Azores

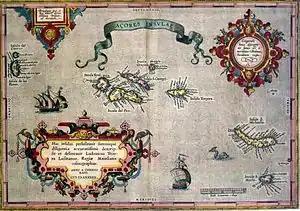
1584 map of the Azores Islands

In 1427, a captain sailing for Prince Henry the Navigator, possibly Gonçalo Velho, may have discovered the Azores, but this is not certain. In Thomas Ashe's 1813 work "A History of the Azores", the author identified a Fleming, Joshua Vander Berg of Bruges, who made landfall in the archipelago during a storm on his way to Lisbon. According to Ashe, the Portuguese explored the area and claimed it for Portugal. Other writers note the discovery of the first islands (São Miguel, Santa Maria and Terceira) by sailors in the service of Henry the Navigator, although there are few documents to support such claims.